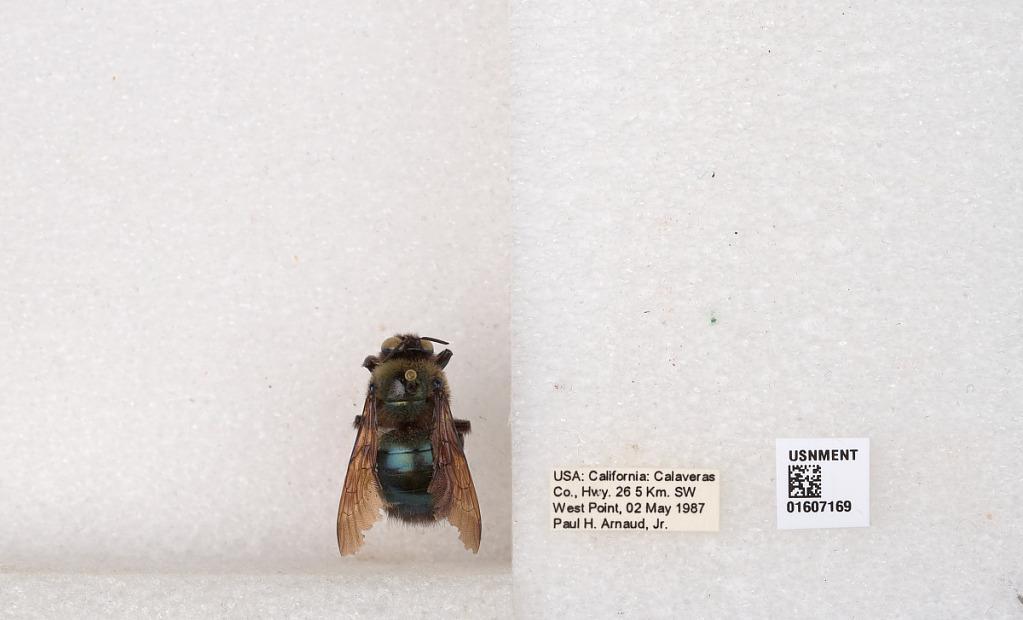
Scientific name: Xylocopa (Xylocopoides) californica californica Cresson
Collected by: P. Arnaud
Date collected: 1987-5-2
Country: United States
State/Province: California
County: Calaveras
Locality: Hwy. 26 5 km. SW West Point
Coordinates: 38.39, -120.529